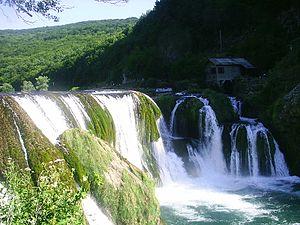
Martin Brod est un village de Bosnie-Herzégovine. Il est situé sur le territoire de la Ville de Bihać, dans le canton d'Una-Sana et dans la Fédération de Bosnie-et-Herzégovine. Selon les premiers résultats du recensement bosnien de 2013, il compte 125 habitants.
Selon la Loi sur la protection de la nature promulguée en 1965, les aires protégées de Bosnie-Herzégovine sont réparties en 9 catégories : les réserves naturelles intégrales, les réserves naturelles gérées, les parcs nationaux, les réserves spéciales, les réserves de paysages naturels, les espèces de plantes, les espèces animales, les monuments naturels et les monuments commémoratifs. En 2003, la catégorie des monuments naturels commémoratifs a disparu et, en 2008, celle des parcs naturels a été créée.